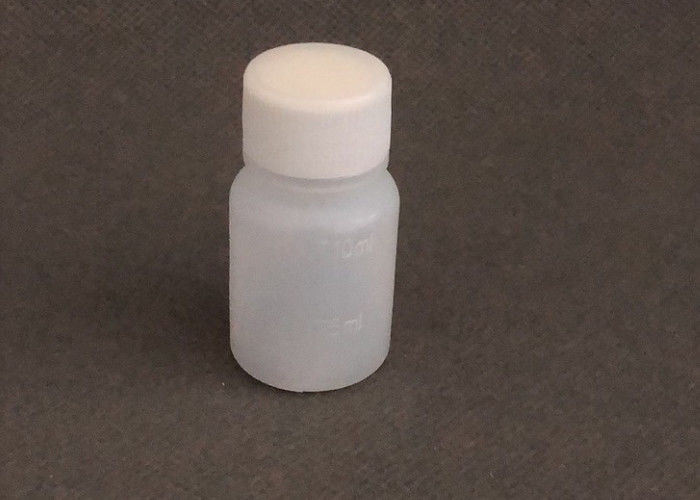
Waste category: plastic